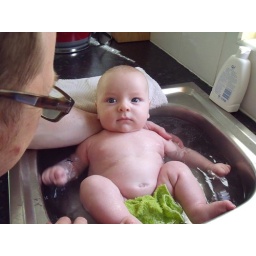
Dashiell has his last bath in the kitchen sink, someone is getting just too big.